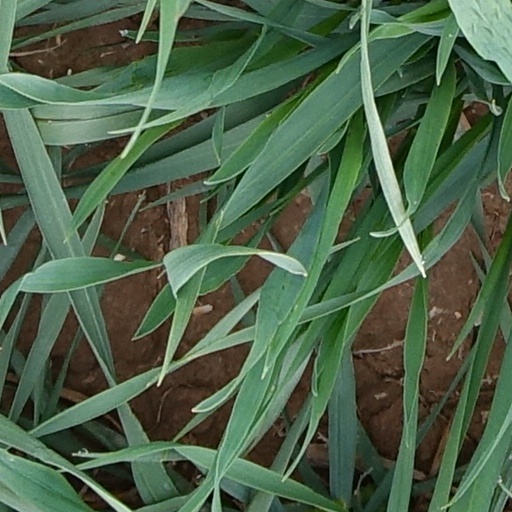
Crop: wheat